Athlitiki Enosi Larissa F.C.

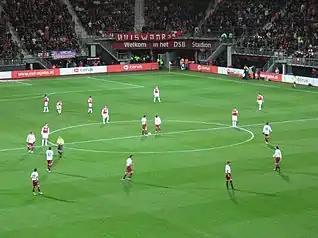
2007–08 UEFA Cup match between AZ Alkmaar and AEL

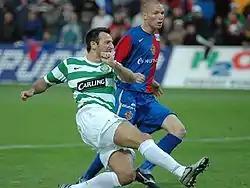
Maciej Żurawski

The new season started with the best omens. AEL as the Cup Winner, represented Greece in the UEFA Cup and the draw brought its technical leader, Giorgos Donis, faced with the club in which he started his international football career, English Blackburn Rovers. AEL entered the first qualifying round as the clear underdog, but on the afternoon of 20 September 2007 at the Panthessaliko Stadium—after Alcazar did not comply to the UEFA specifications—radically subverted the data: won 2–0 in the first match and lost 2–1 in the second game of Ewood Park and took a proud qualification to the group stage. In the "32" AEL faced powerful teams like Everton with a long tradition in the Premier League, rising Dutch AZ Alkmaar, German Nürnberg and the subsequent 2008 UEFA Cup winners mighty Russian Zenit Saint Petersburg. The team failed to pick a point in the four games, but won the respect that was confirmed by great European coaches, which AEL found opposite in this journey as Louis van Gaal and Dick Advocaat. Liberated from the burden of European obligations and with the assistance of world class players like Maciej Żurawski and Tümer Metin—AEL made an excellent championship course in the second round of the Super League and lost by one goal tie with Panionios the 5th position that led to the playoffs. A bittersweet epilogue to one of the most successful season in the team's history. Confirming the ever upward steps at all levels AEL recorded in 2008–09 one of the most successful years in its modern history. Stayed for 13 consecutive undefeated matches, finished fifth in the Super League and ensured its entry into the play-offs and a European output (in the UEFA Europa League) for the third time in the last four years and for just the third time in its history through the championship. It is a year in which AEL—among other things—broke two traditions winning in Kaftanzoglio Iraklis for the first time since 1982 and Olympiacos in Karaiskakis Stadium after 26 years.